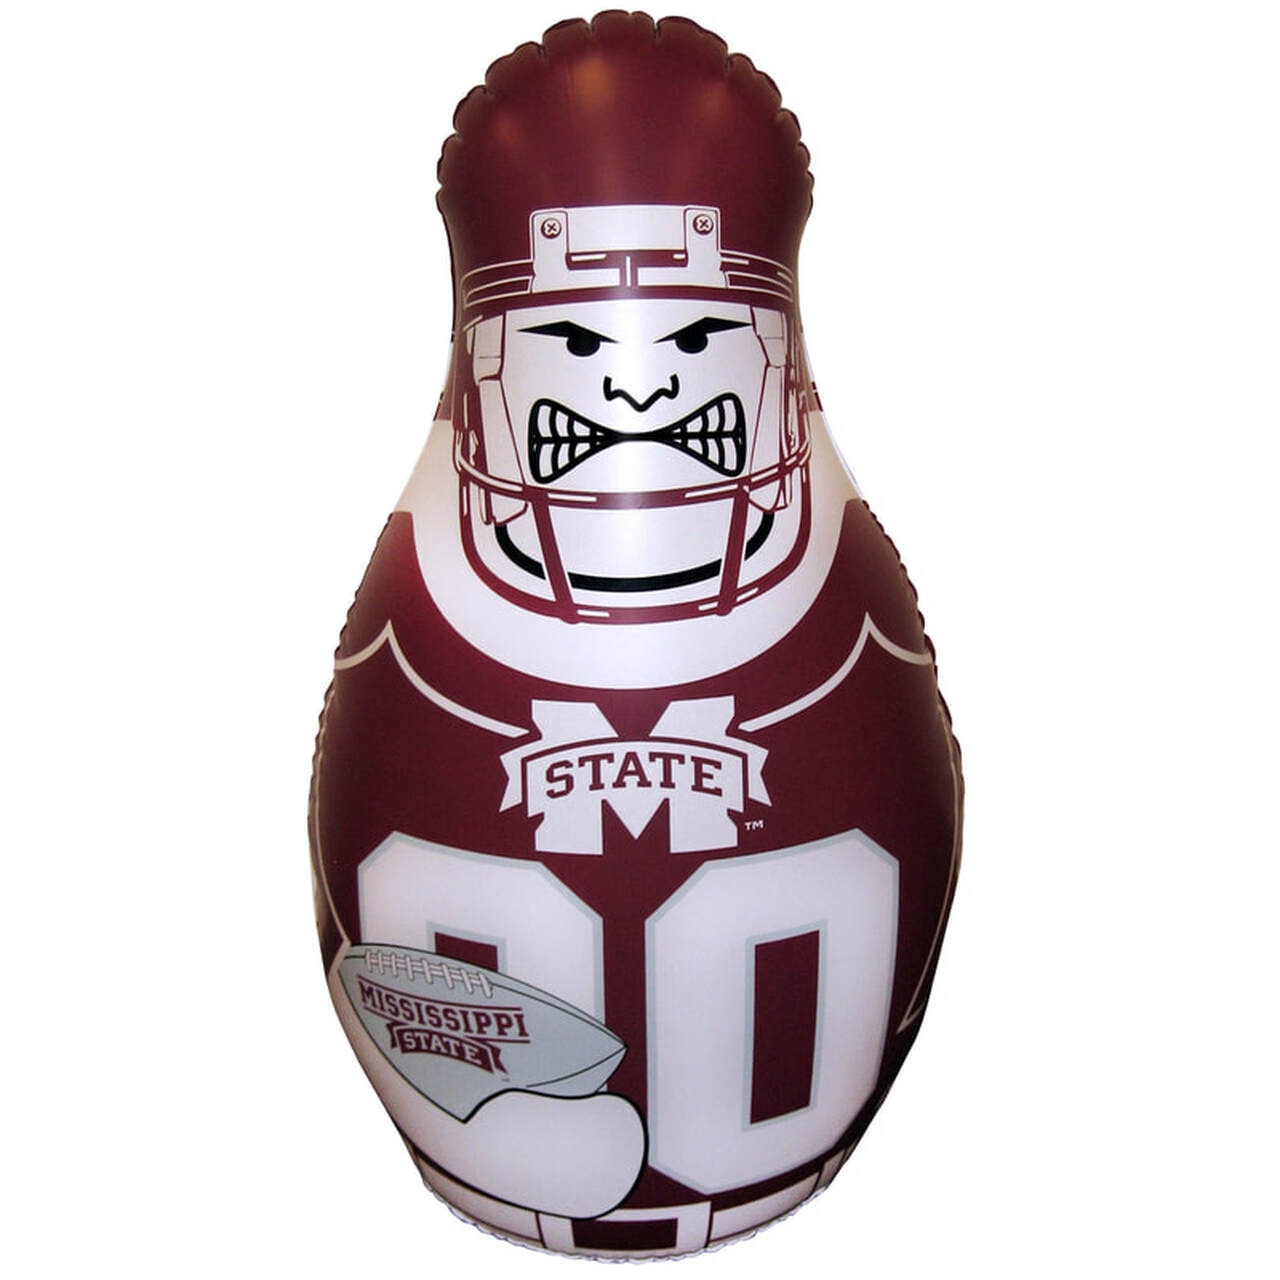
Mississippi State Bulldogs Tackle Buddy Punching Bag by Fremont Die
Mississippi State Bulldogs NCAA Tackle Buddy Punching Bag --- Product Details - Brand New Measures - 40 inches tall Material - Vinyl Ages 3 and up Officially Licensed by the NCAA Made by Fremont Die --- Product Description - This Mississippi State Bulldogs inflatable vinyl punching bag is great for kids or to be used as a decoration during the game. Made by Fremont Die the NCAA tackle buddy measures approx 40" tall and is sand weighted for bounce back action. Recommended for ages 3 and up. --- Product Specifications - Brand - Mississippi State Bulldogs / NCAA MPN - 2324557542 UPC - 023245575423 Manufacturer - Fremont Die
Brand: Fremont Die
Category: Sporting Goods > Athletics > Boxing & Martial Arts > Boxing & Martial Arts Training Equipment > Punching & Training Bags > Punching & Training Body Opponent Bags